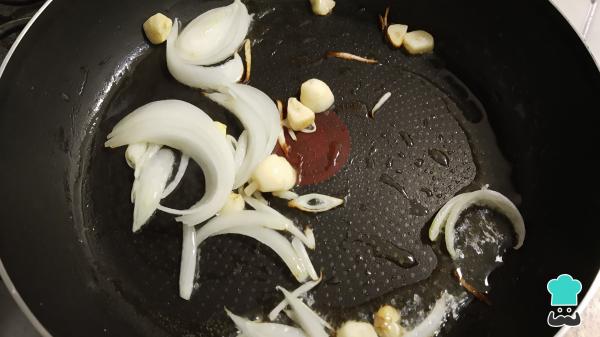
Para hacer las enfrijoladas con chorizo, en una sartén calienta un par de cucharadas de aceite, enseguida sofríe la cebolla y los dientes de ajo hasta que estén dorados.Truco: si lo prefieres, para proporcionar más sabor, sustituye el aceite por manteca de cerdo.